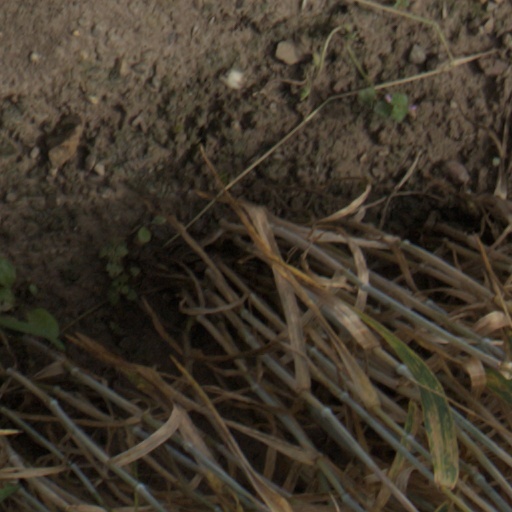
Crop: wheat